Kingston and St. Andrew Corporation

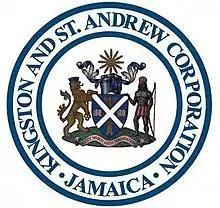
Kingston and St. Andrew Corporation arms

The Kingston and Saint Andrew Corporation (KSAC) is a unit of local government in Jamaica. It was formed in 1923 when the parishes of Saint Andrew and Kingston were administratively merged. It is divided into 15 Political Constituencies, which are further subdivided into 40 Electoral Divisions.